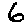
Label: 6